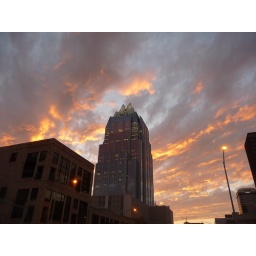
I was walking around Austin and as night fell, the sky turned to this